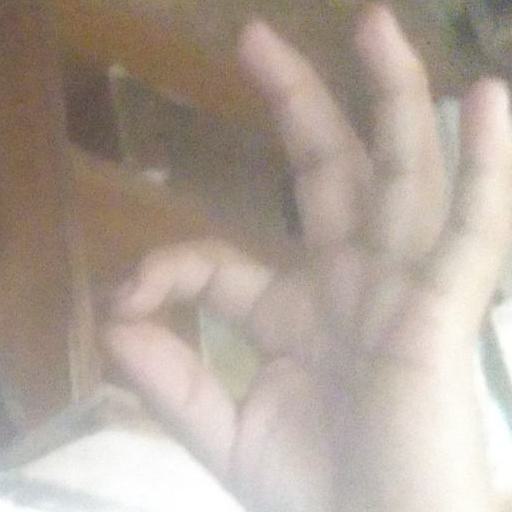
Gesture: ok